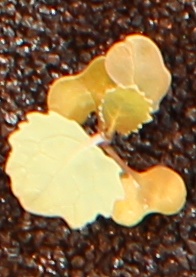
Label: Canola